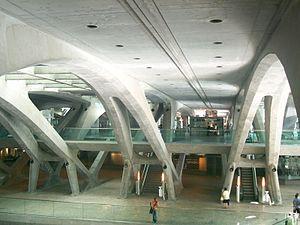
Gare do Oriente à Lisbonne, Portugal Português: Gare do Oriente, Lisboa, Portugal